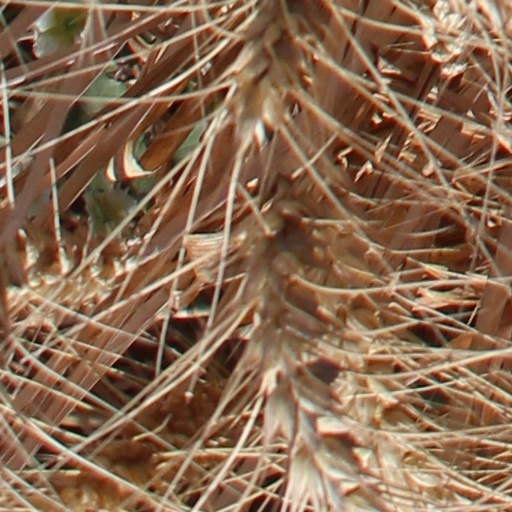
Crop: wheat